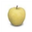
Label: apple